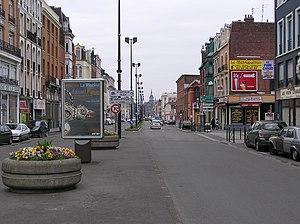
La station Gare Jean-Lebas Roubaix est une station de la ligne 2 du métro de Lille Métropole, située à Roubaix. Inaugurée le 18 août 1999, la station permet de desservir la gare de Roubaix.